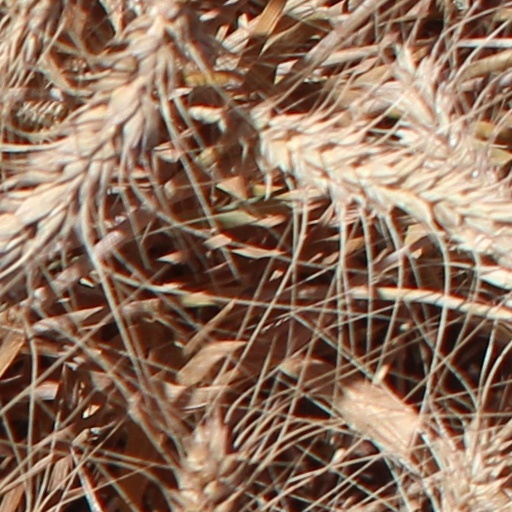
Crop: wheat